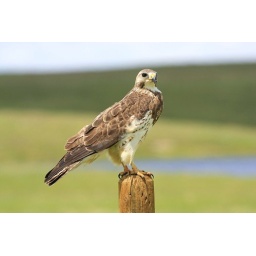
He was sitting on a fence post on our way back to the Farm over the May Long weekend.